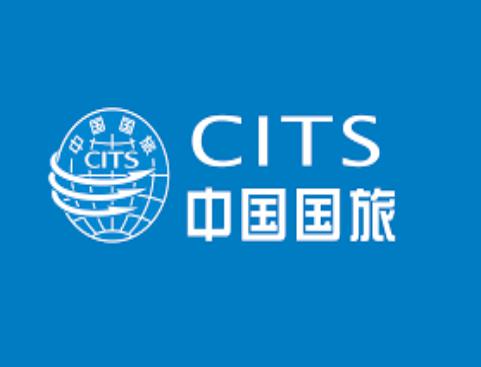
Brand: guolv
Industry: Others